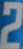
Number: 2